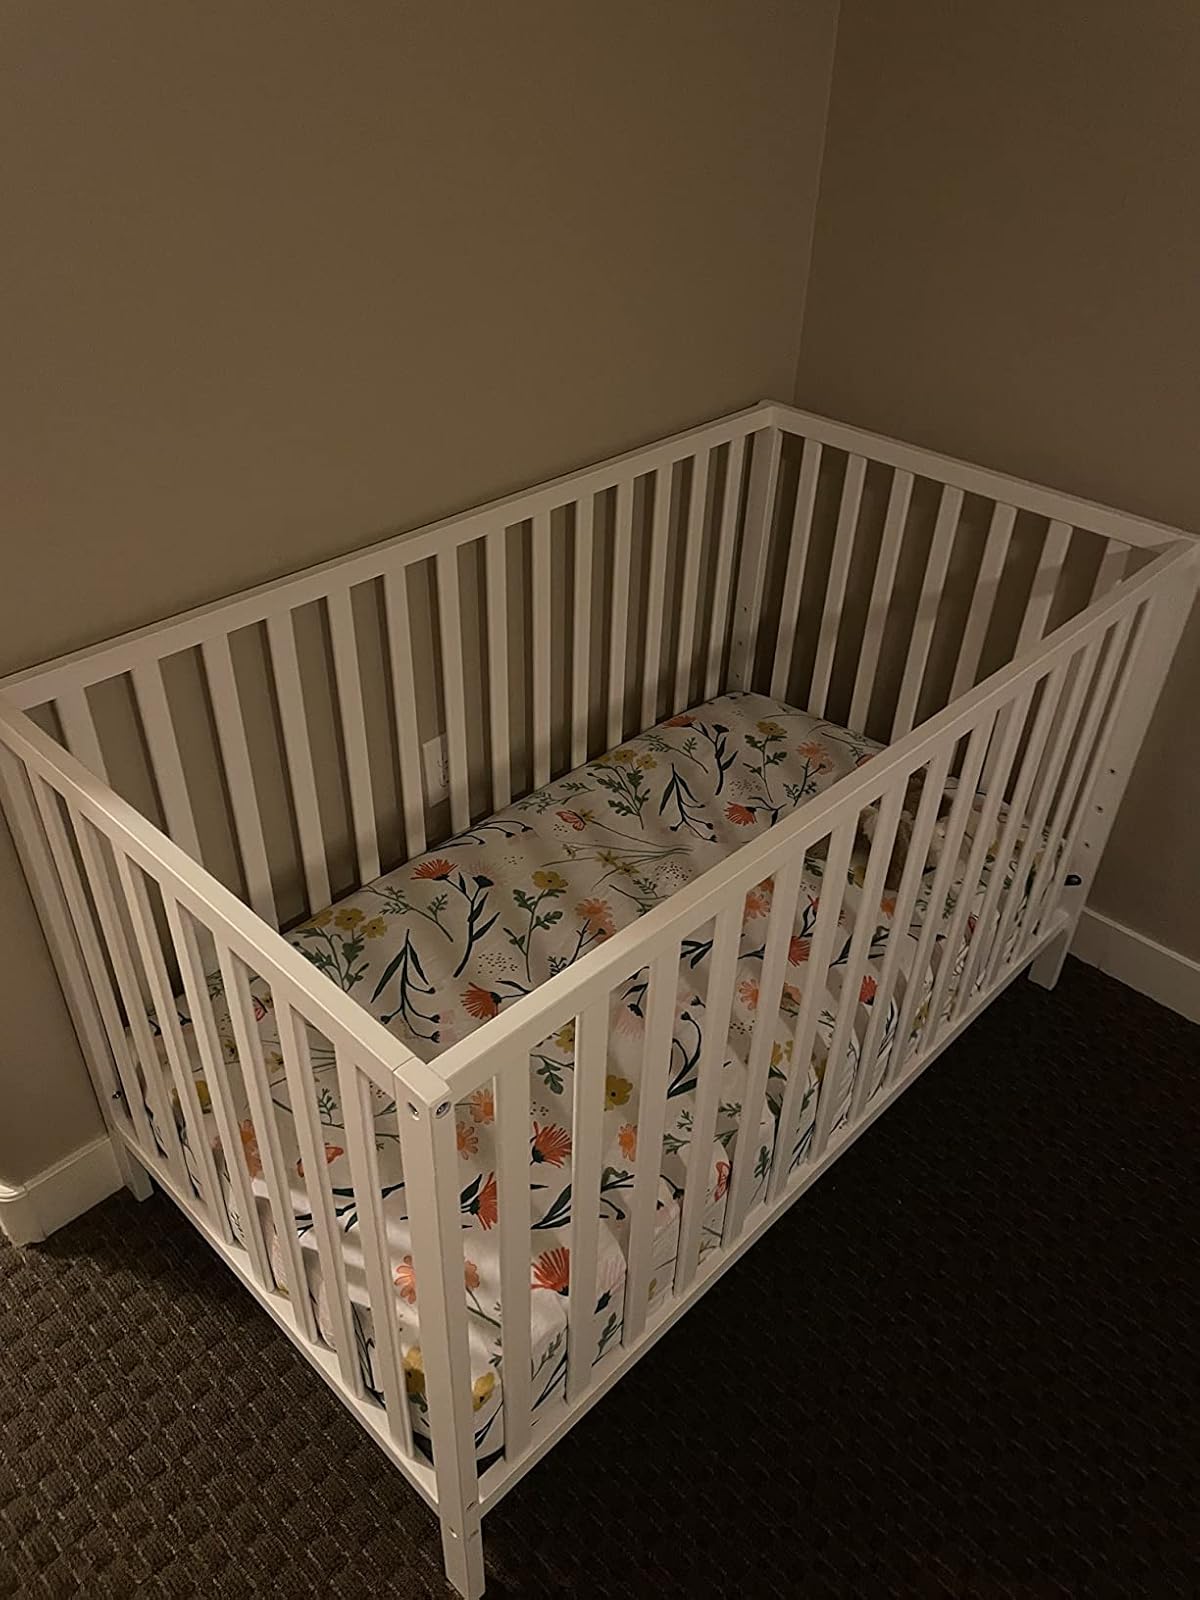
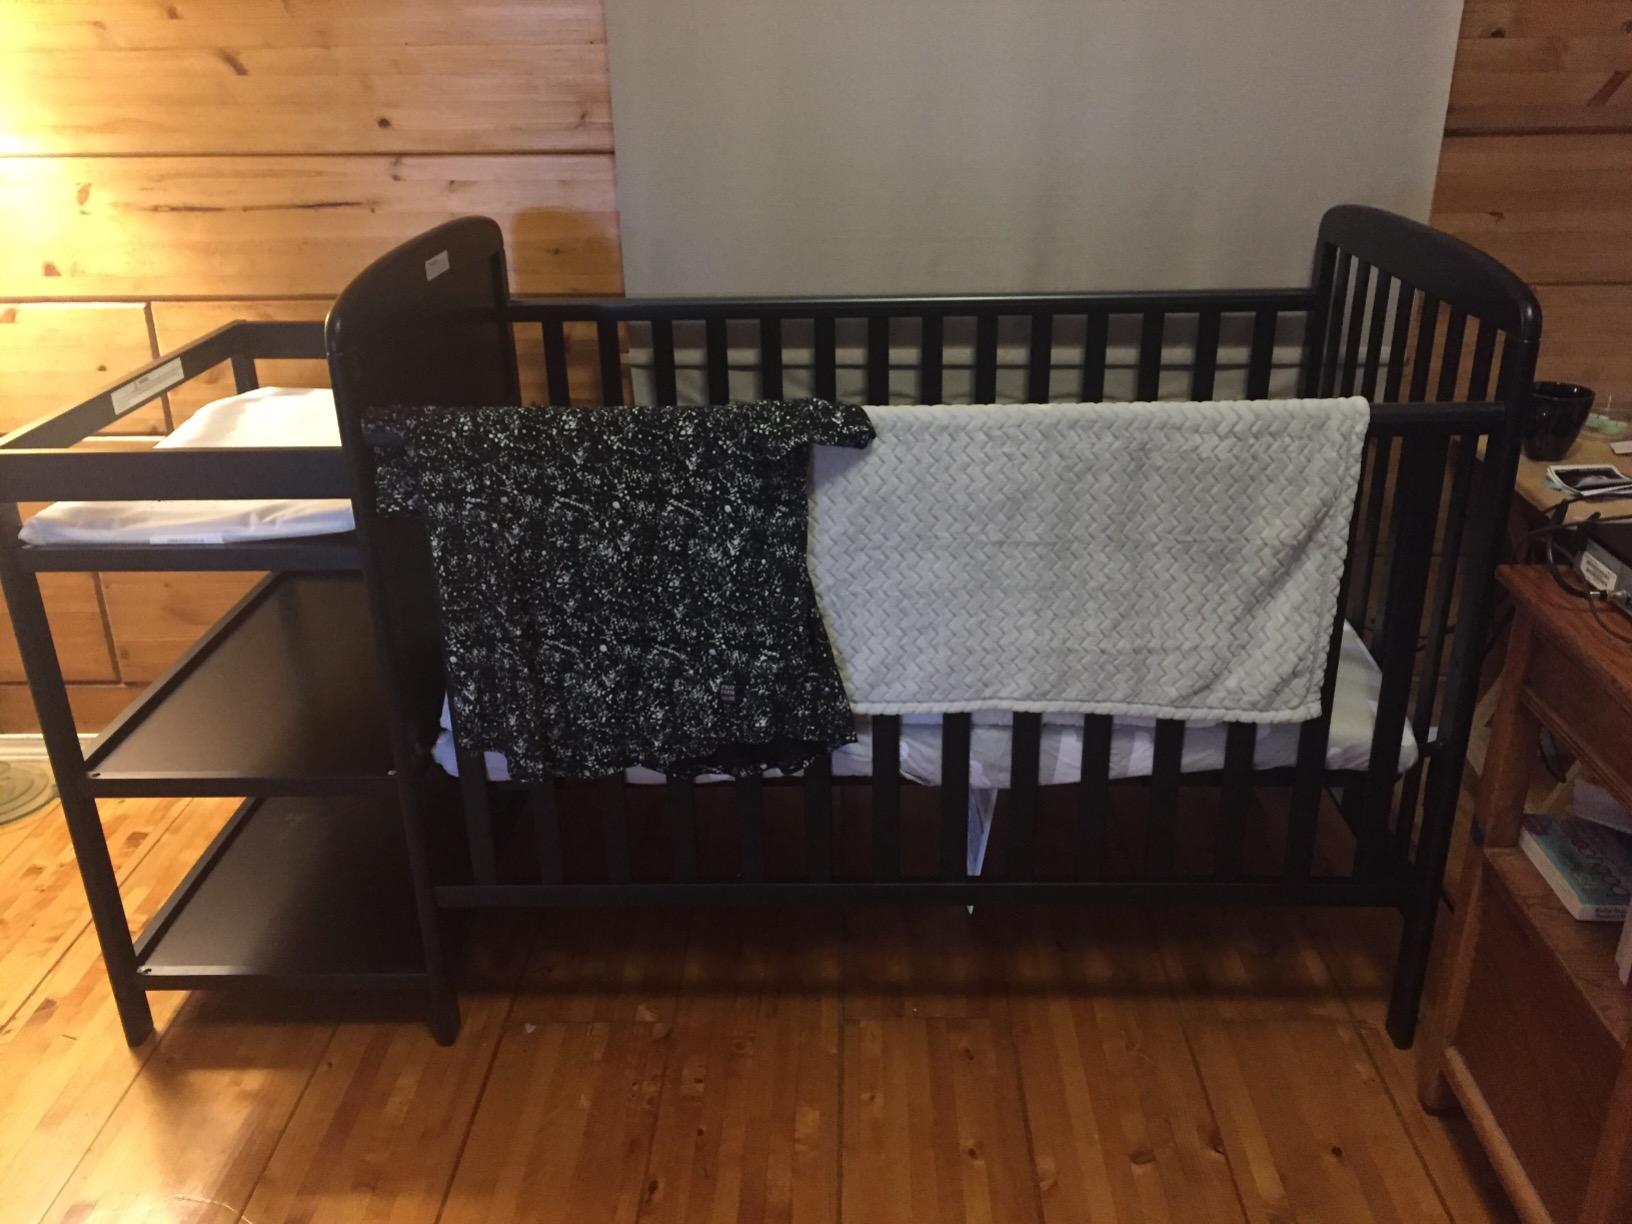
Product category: products_crib
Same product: no